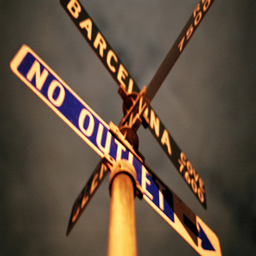
A street sign stands beneath a dark, cloudy sky.
Three street signs including a No Outlet sign.
A road sign saying no outlet to the right.
A bunch of signs on a posting on a street corner.
A three way street sign with dark clouds above.